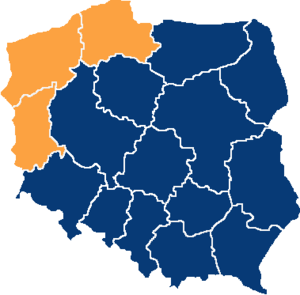
Carte du premier tour de la présidentielle polonaise de 2020 - Candidat en tête par voïvodie
L’élection présidentielle polonaise de 2020, septième élection présidentielle de la Troisième République, a lieu les 28 juin et 12 juillet 2020 afin d'élire le président de la république de Pologne pour un mandat de cinq ans.